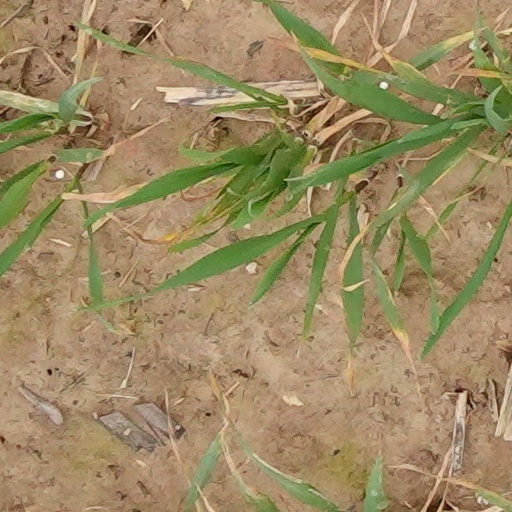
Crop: wheat